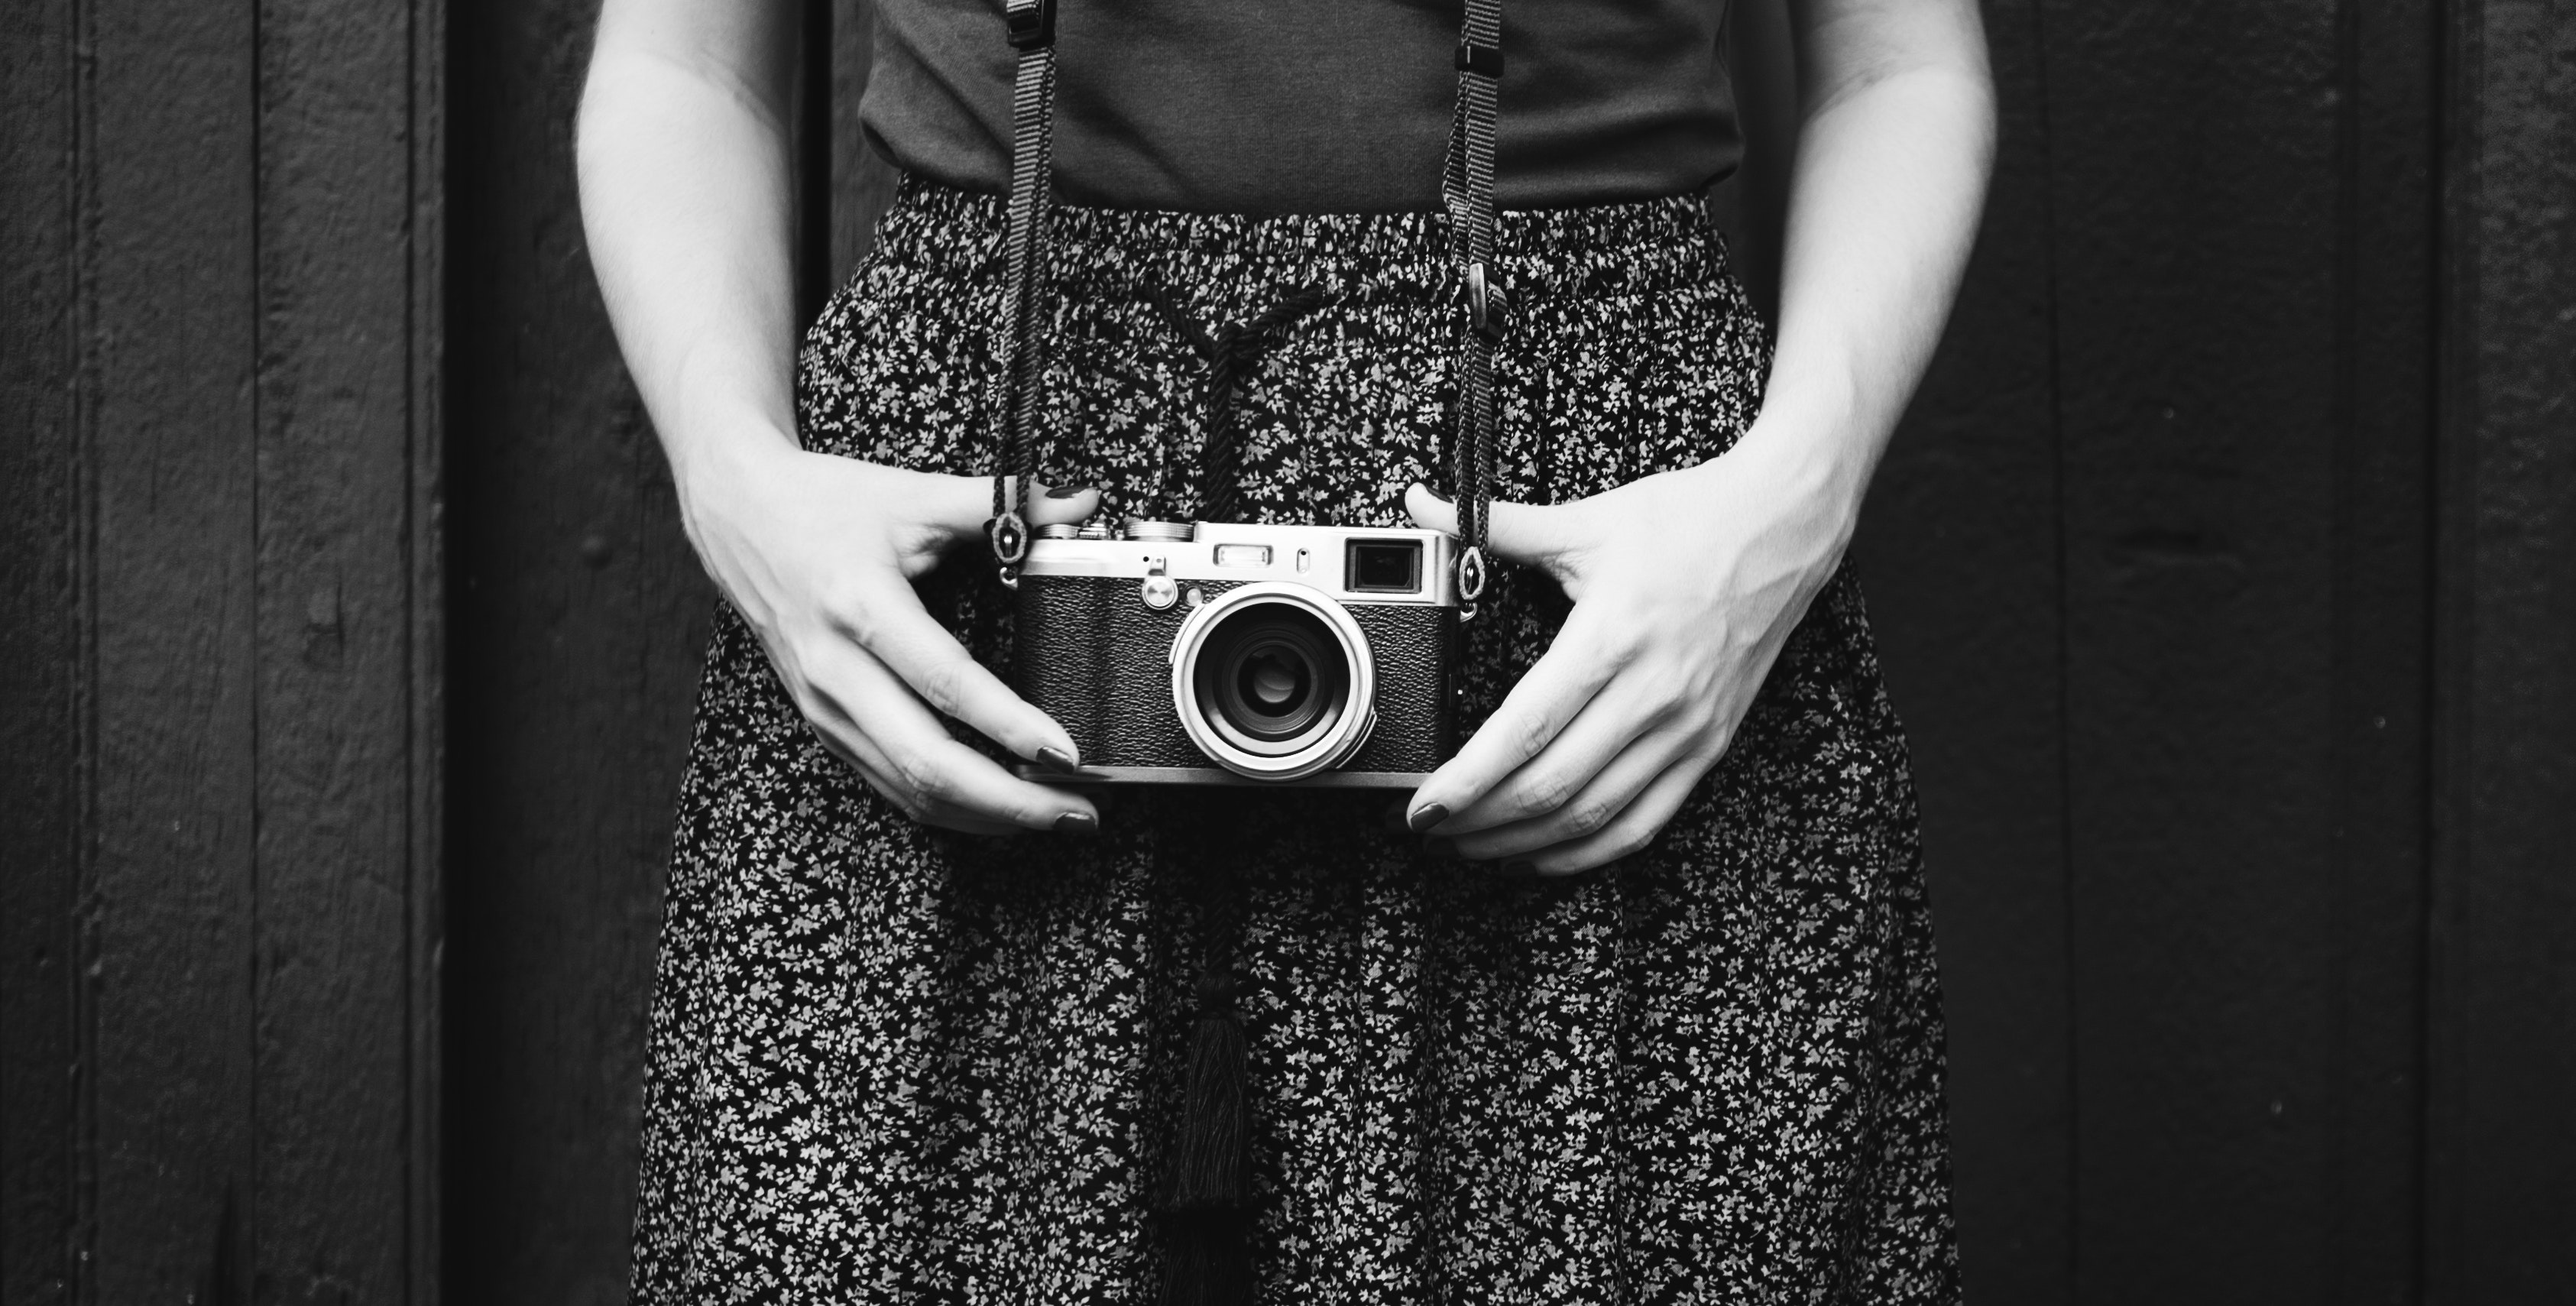
white, black, photograph, black and white, monochrome photography, photography, snapshot, girl, monochrome, hand, pattern, darkness